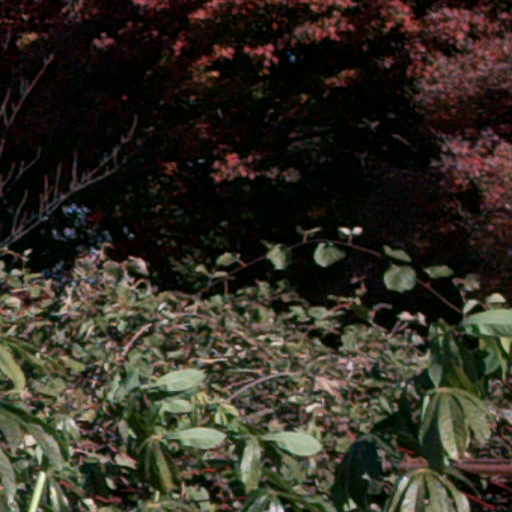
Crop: cassava